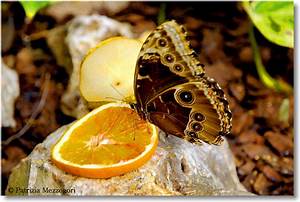
Label: butterfly